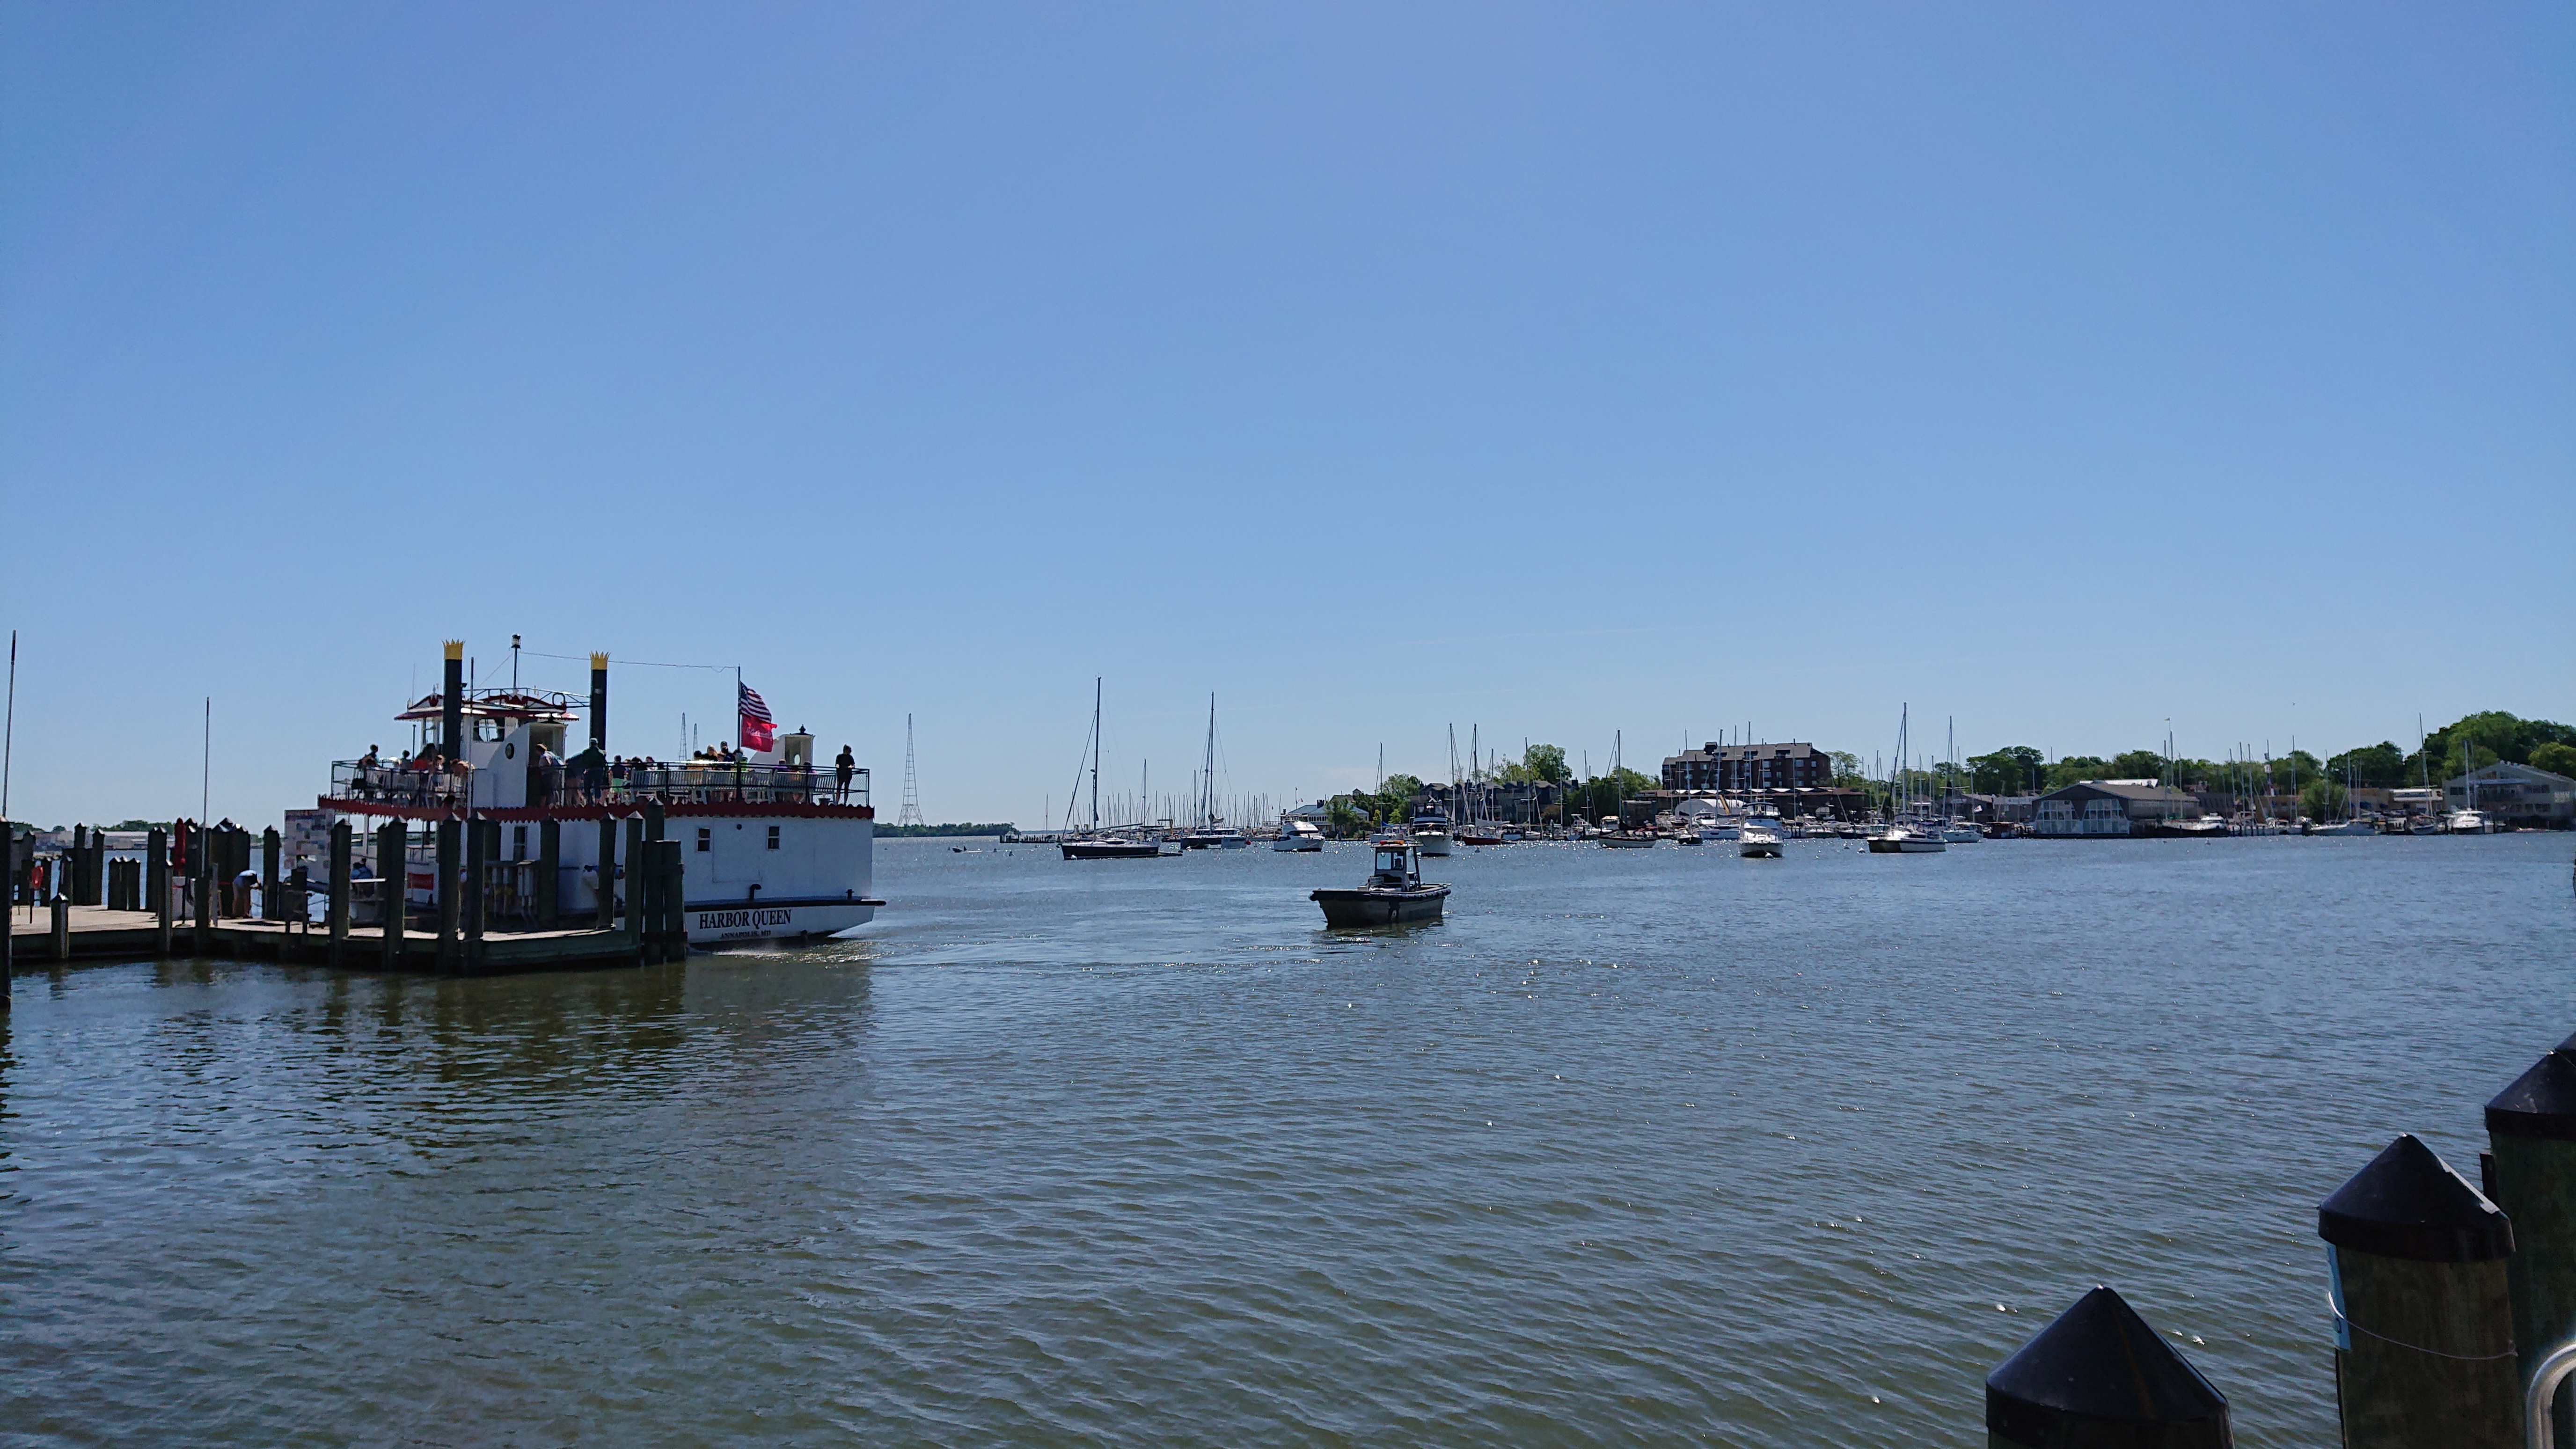
annapolis, maryland, chesapeake bay, water transportation, waterway, boat, river, vehicle, channel, watercraft, ferry, harbor, calm, sea, port, bank, tugboat, coast, city, tourism